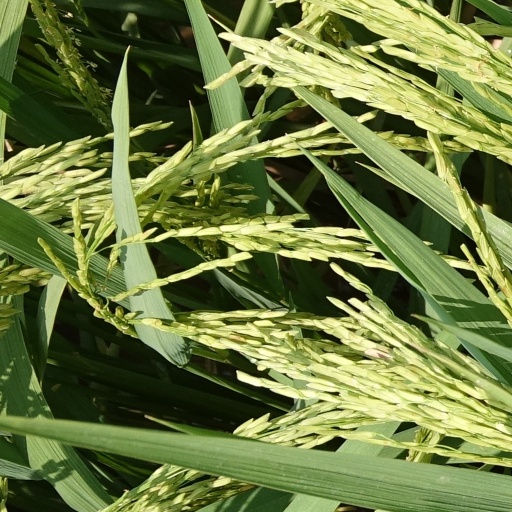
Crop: rice